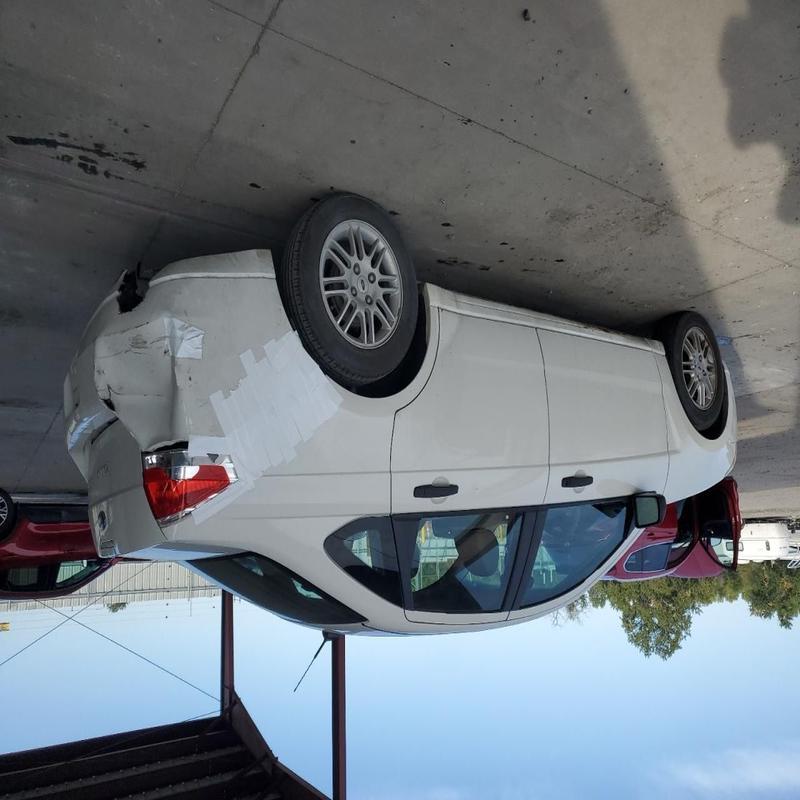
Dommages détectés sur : feu arrière droit, feu arrière gauche, pare-choc arrière, plaque d'immatriculation arrière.
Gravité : mineur